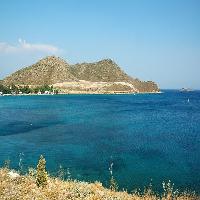
Weather: sun or clear